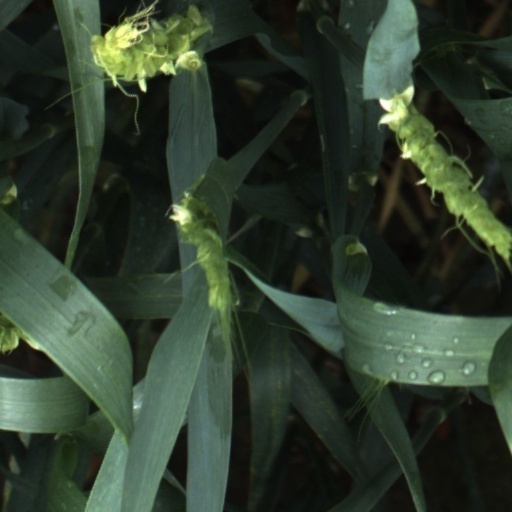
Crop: wheat